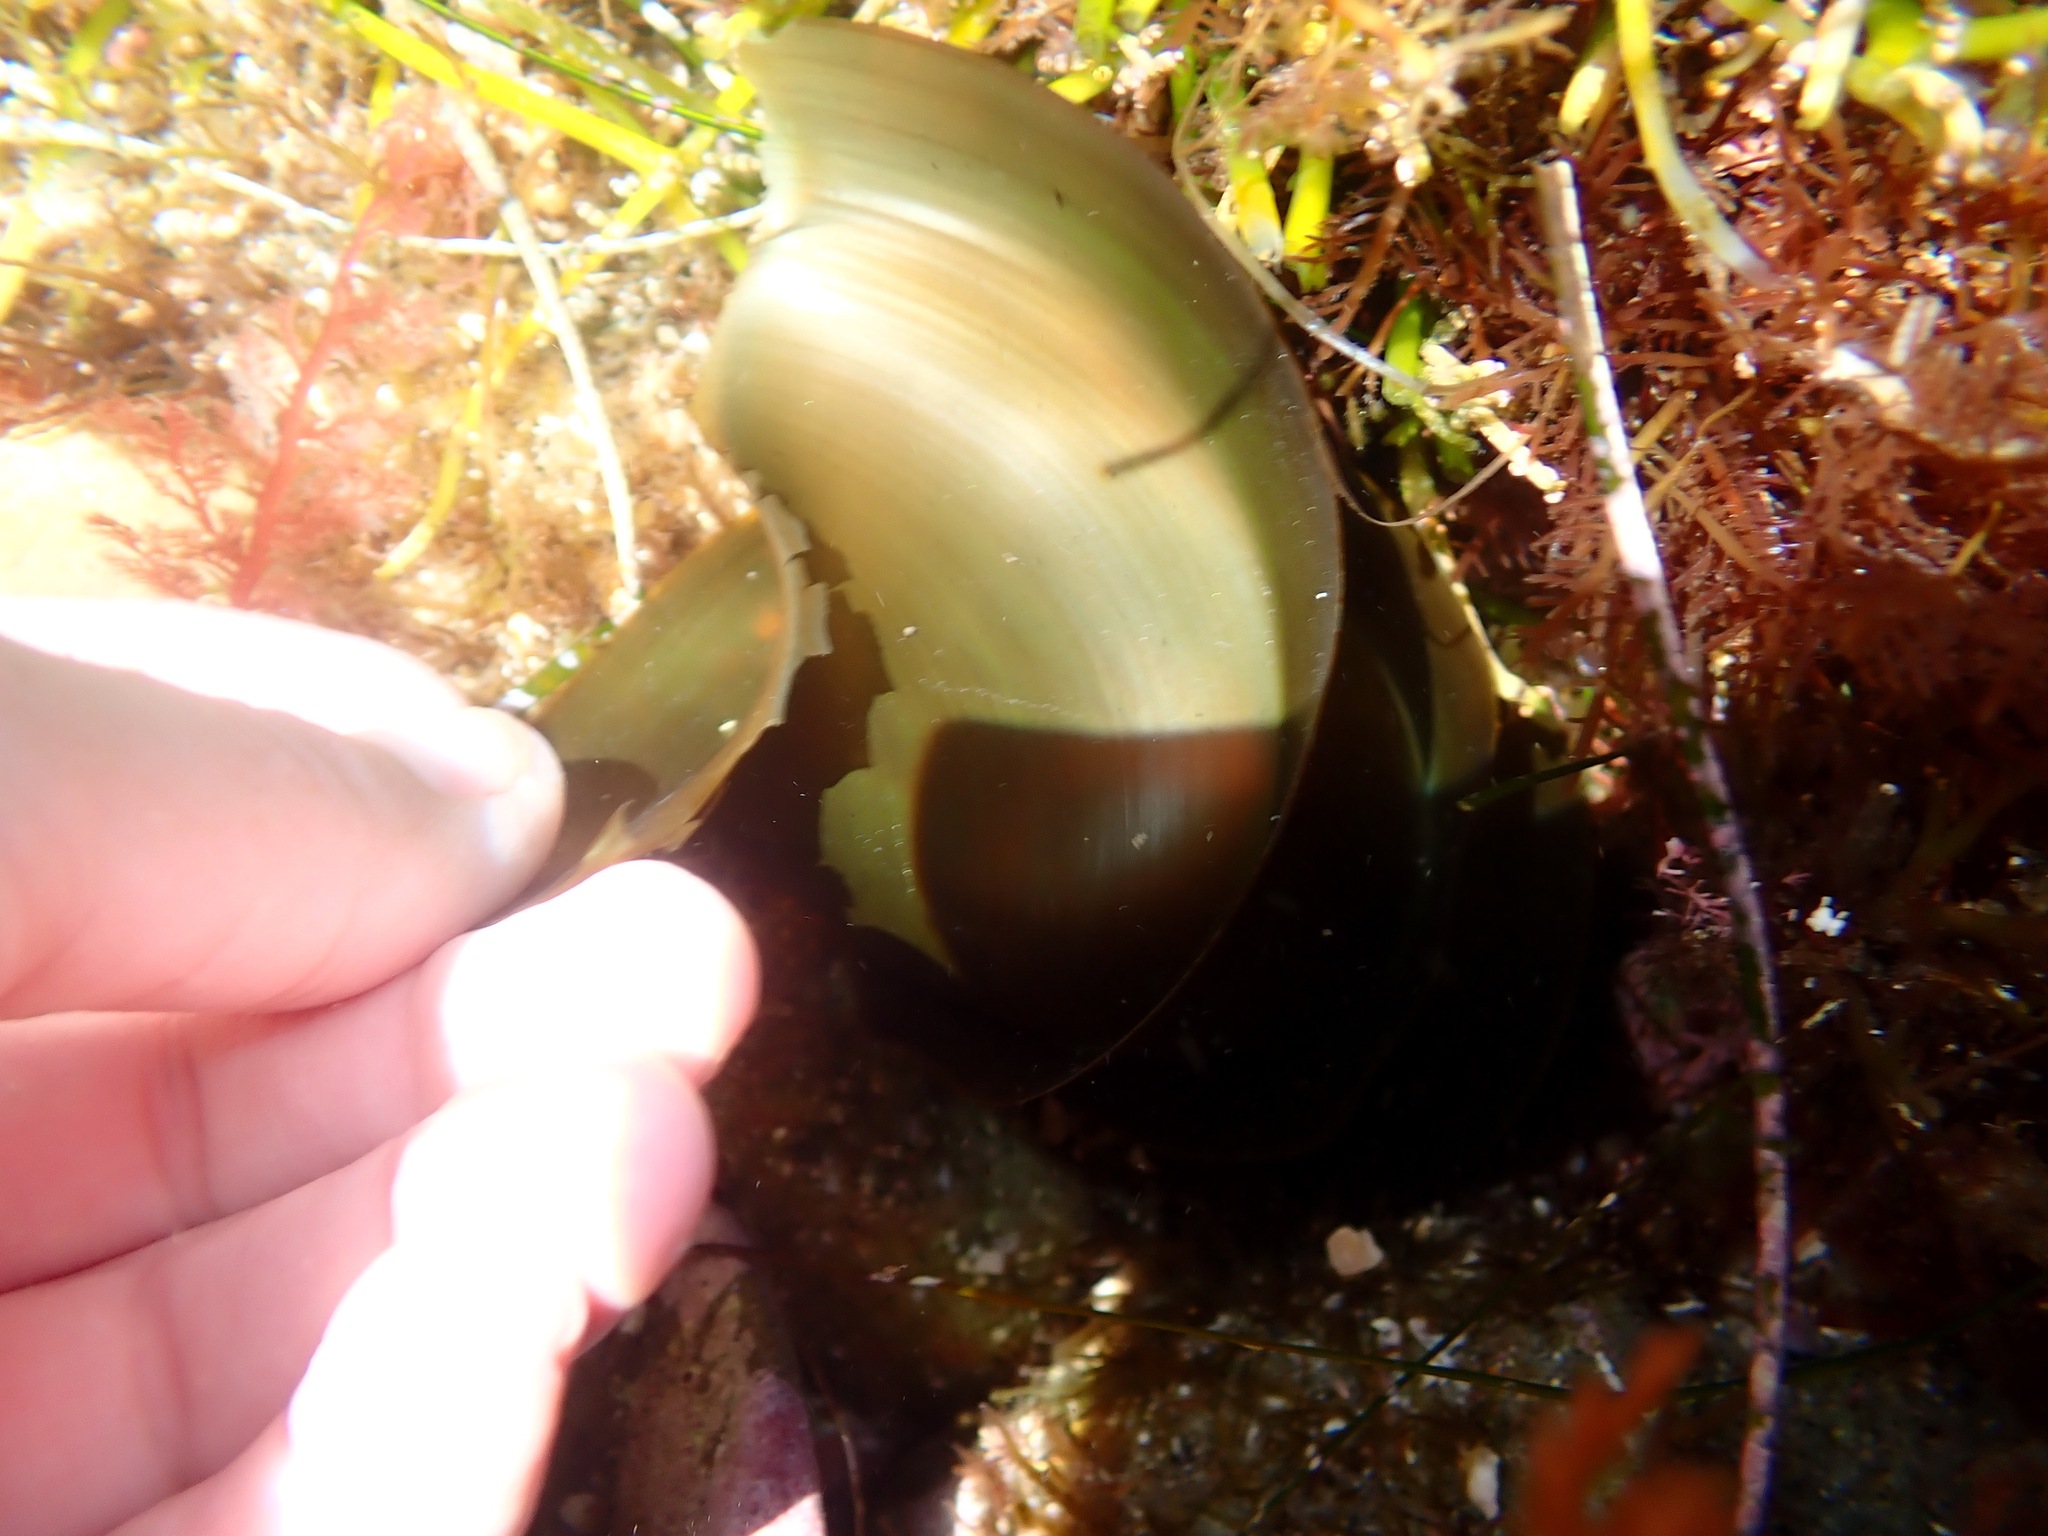
fish (species not among the labelled classes)